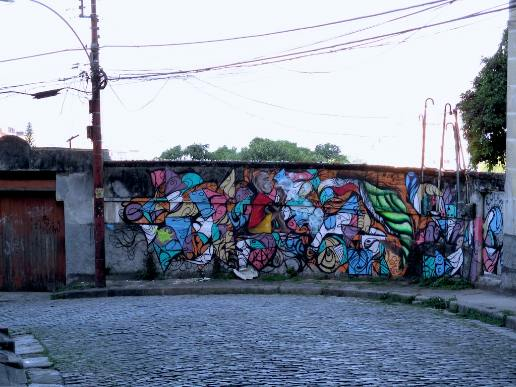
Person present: No